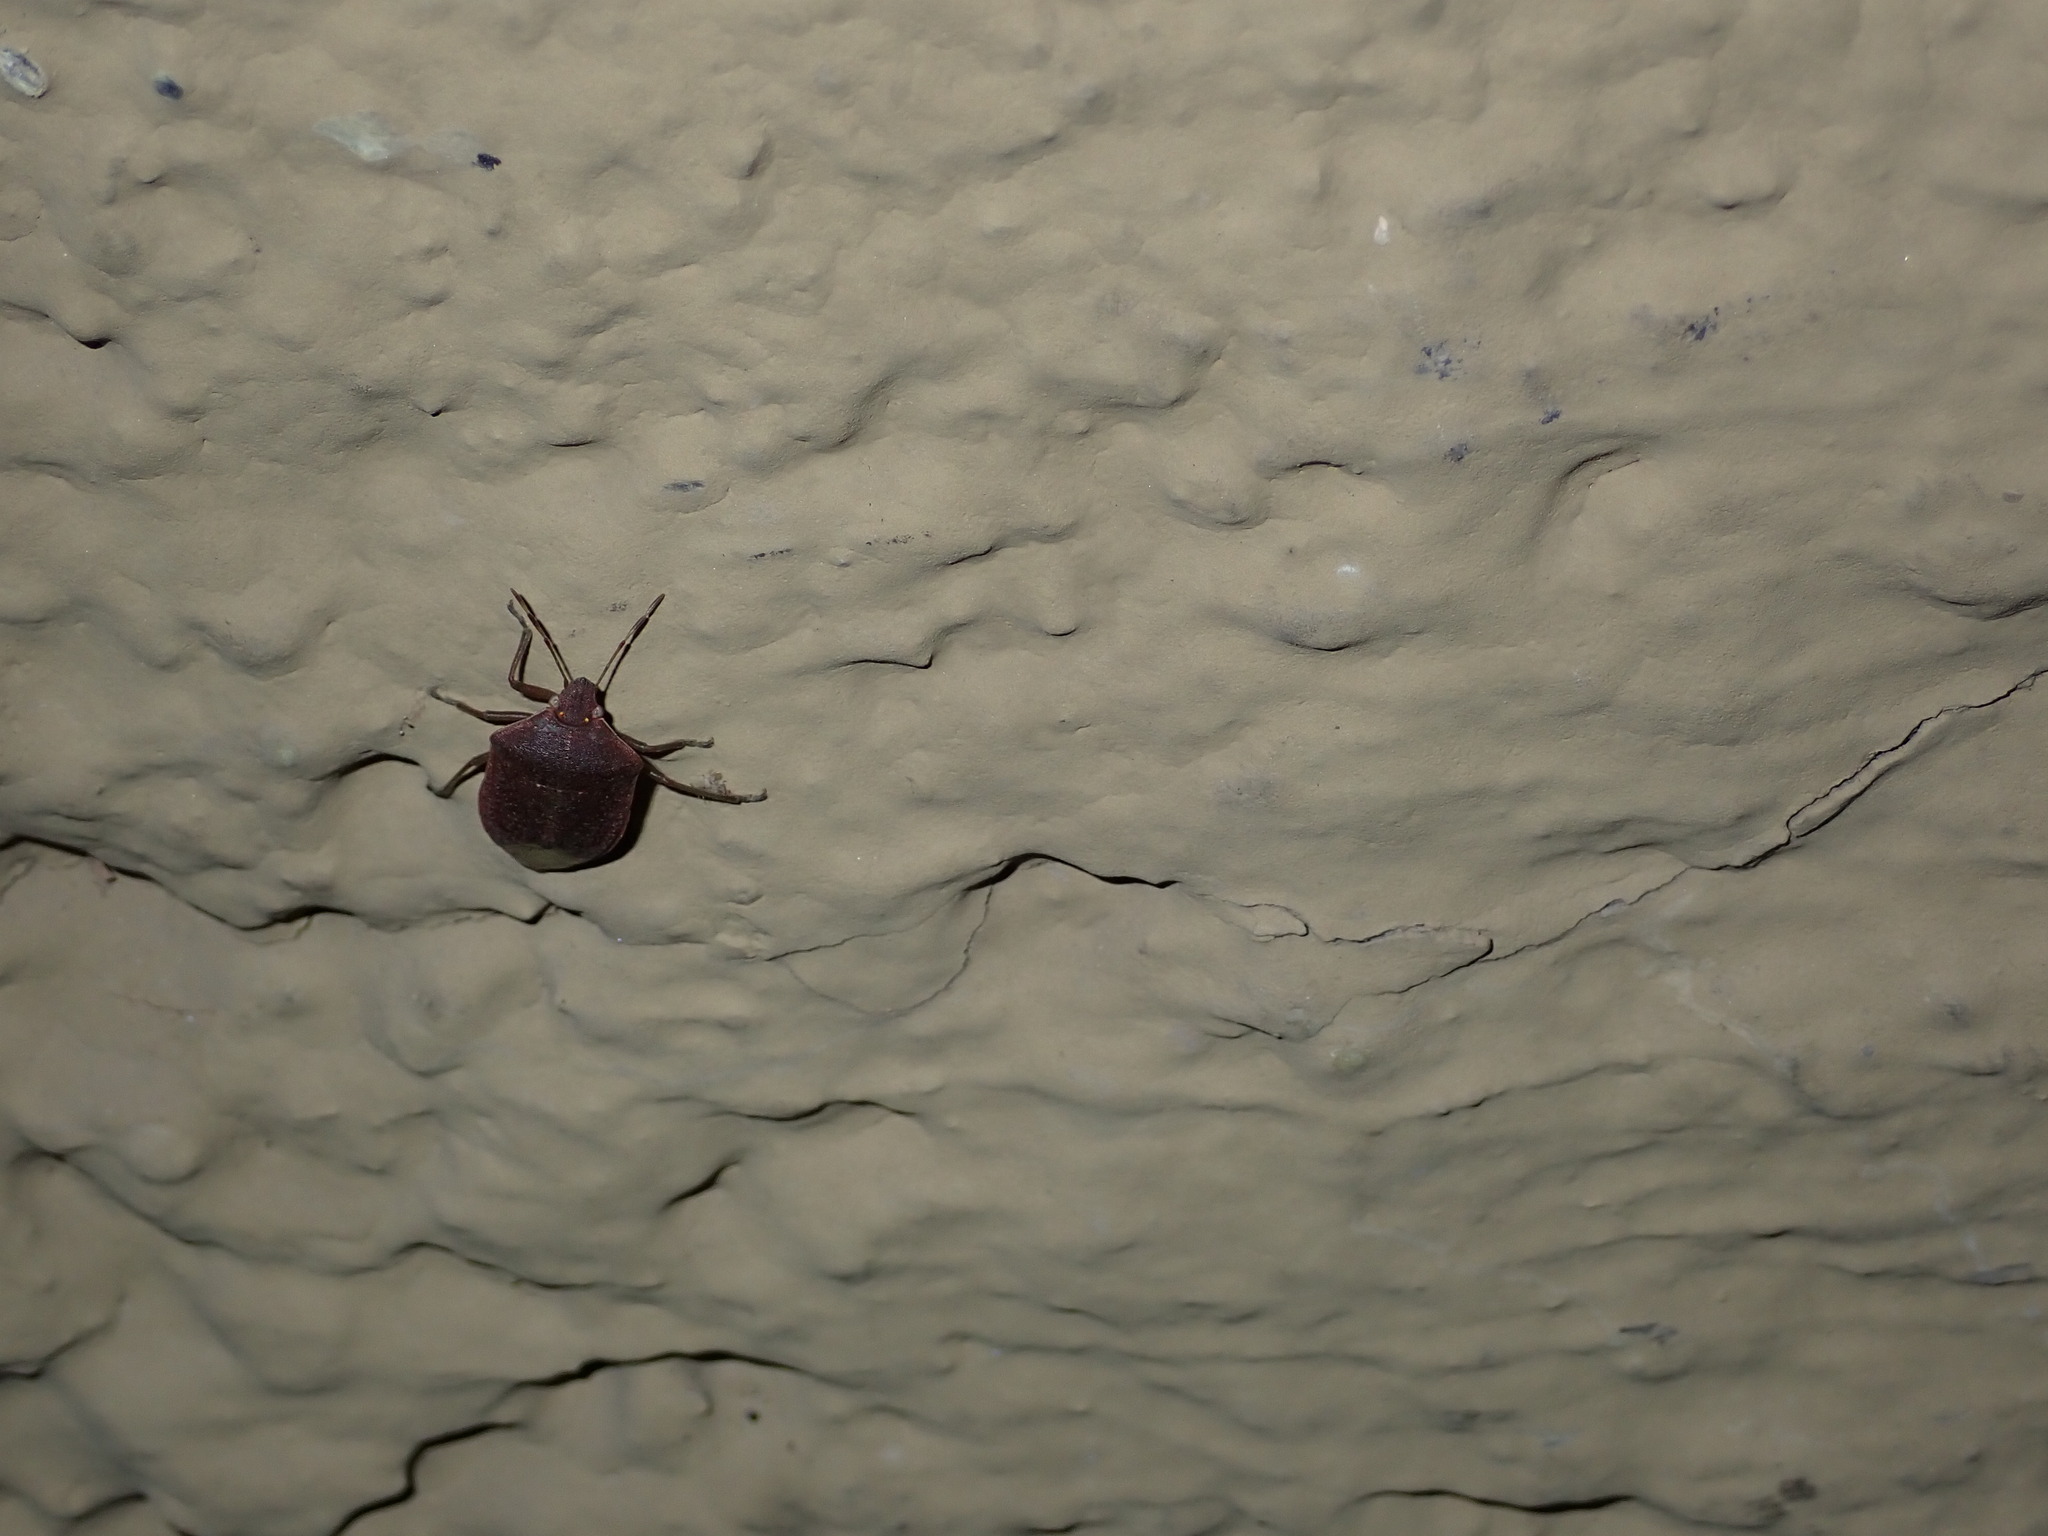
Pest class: stink_bug